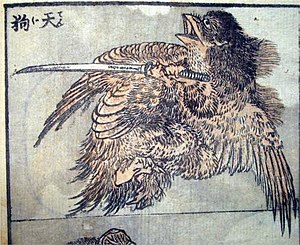
Iaijutsu / Mytologi
Illustration af den japanske mytologi, hvor tengu (天狗) holder det japanske sværd, katana.